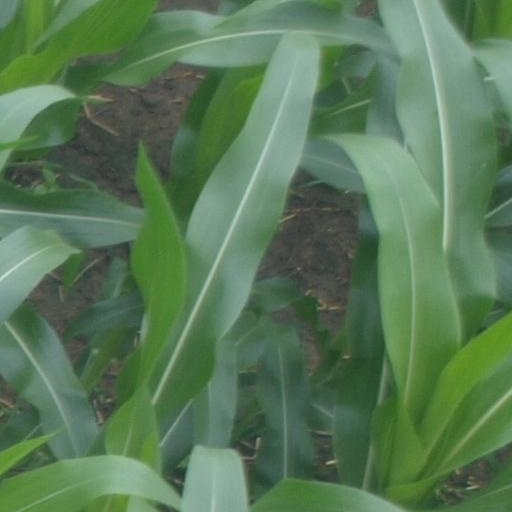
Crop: maize; corn